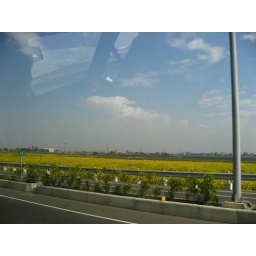
Canola fields in the distance, taken through the car window